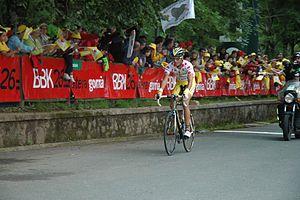
La Bicyclette basque est une course cycliste par étapes disputée au Pays basque, en Espagne. Elle est créée en 1952 sous le nom de Grand Prix de la Bicicleta Eibarresa. De 1969 à 1973, elle fusionne avec le Tour du Pays basque. Elle prend son nom actuel en 1991.